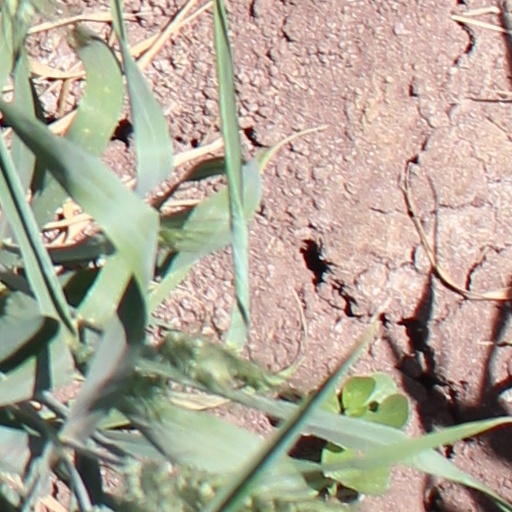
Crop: wheat